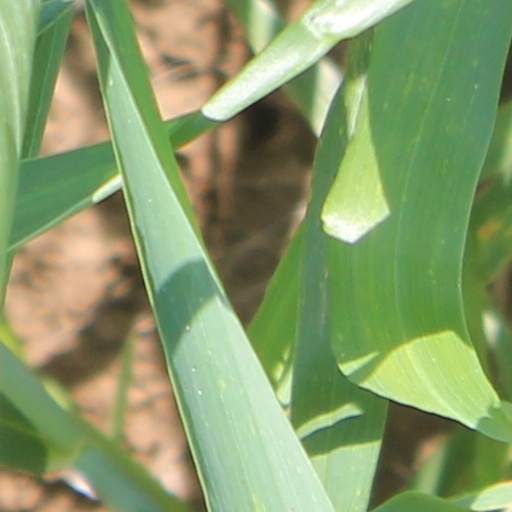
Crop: wheat